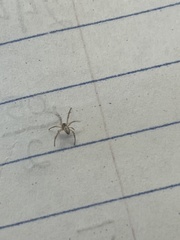
Species: Lactrodectus_hesperus